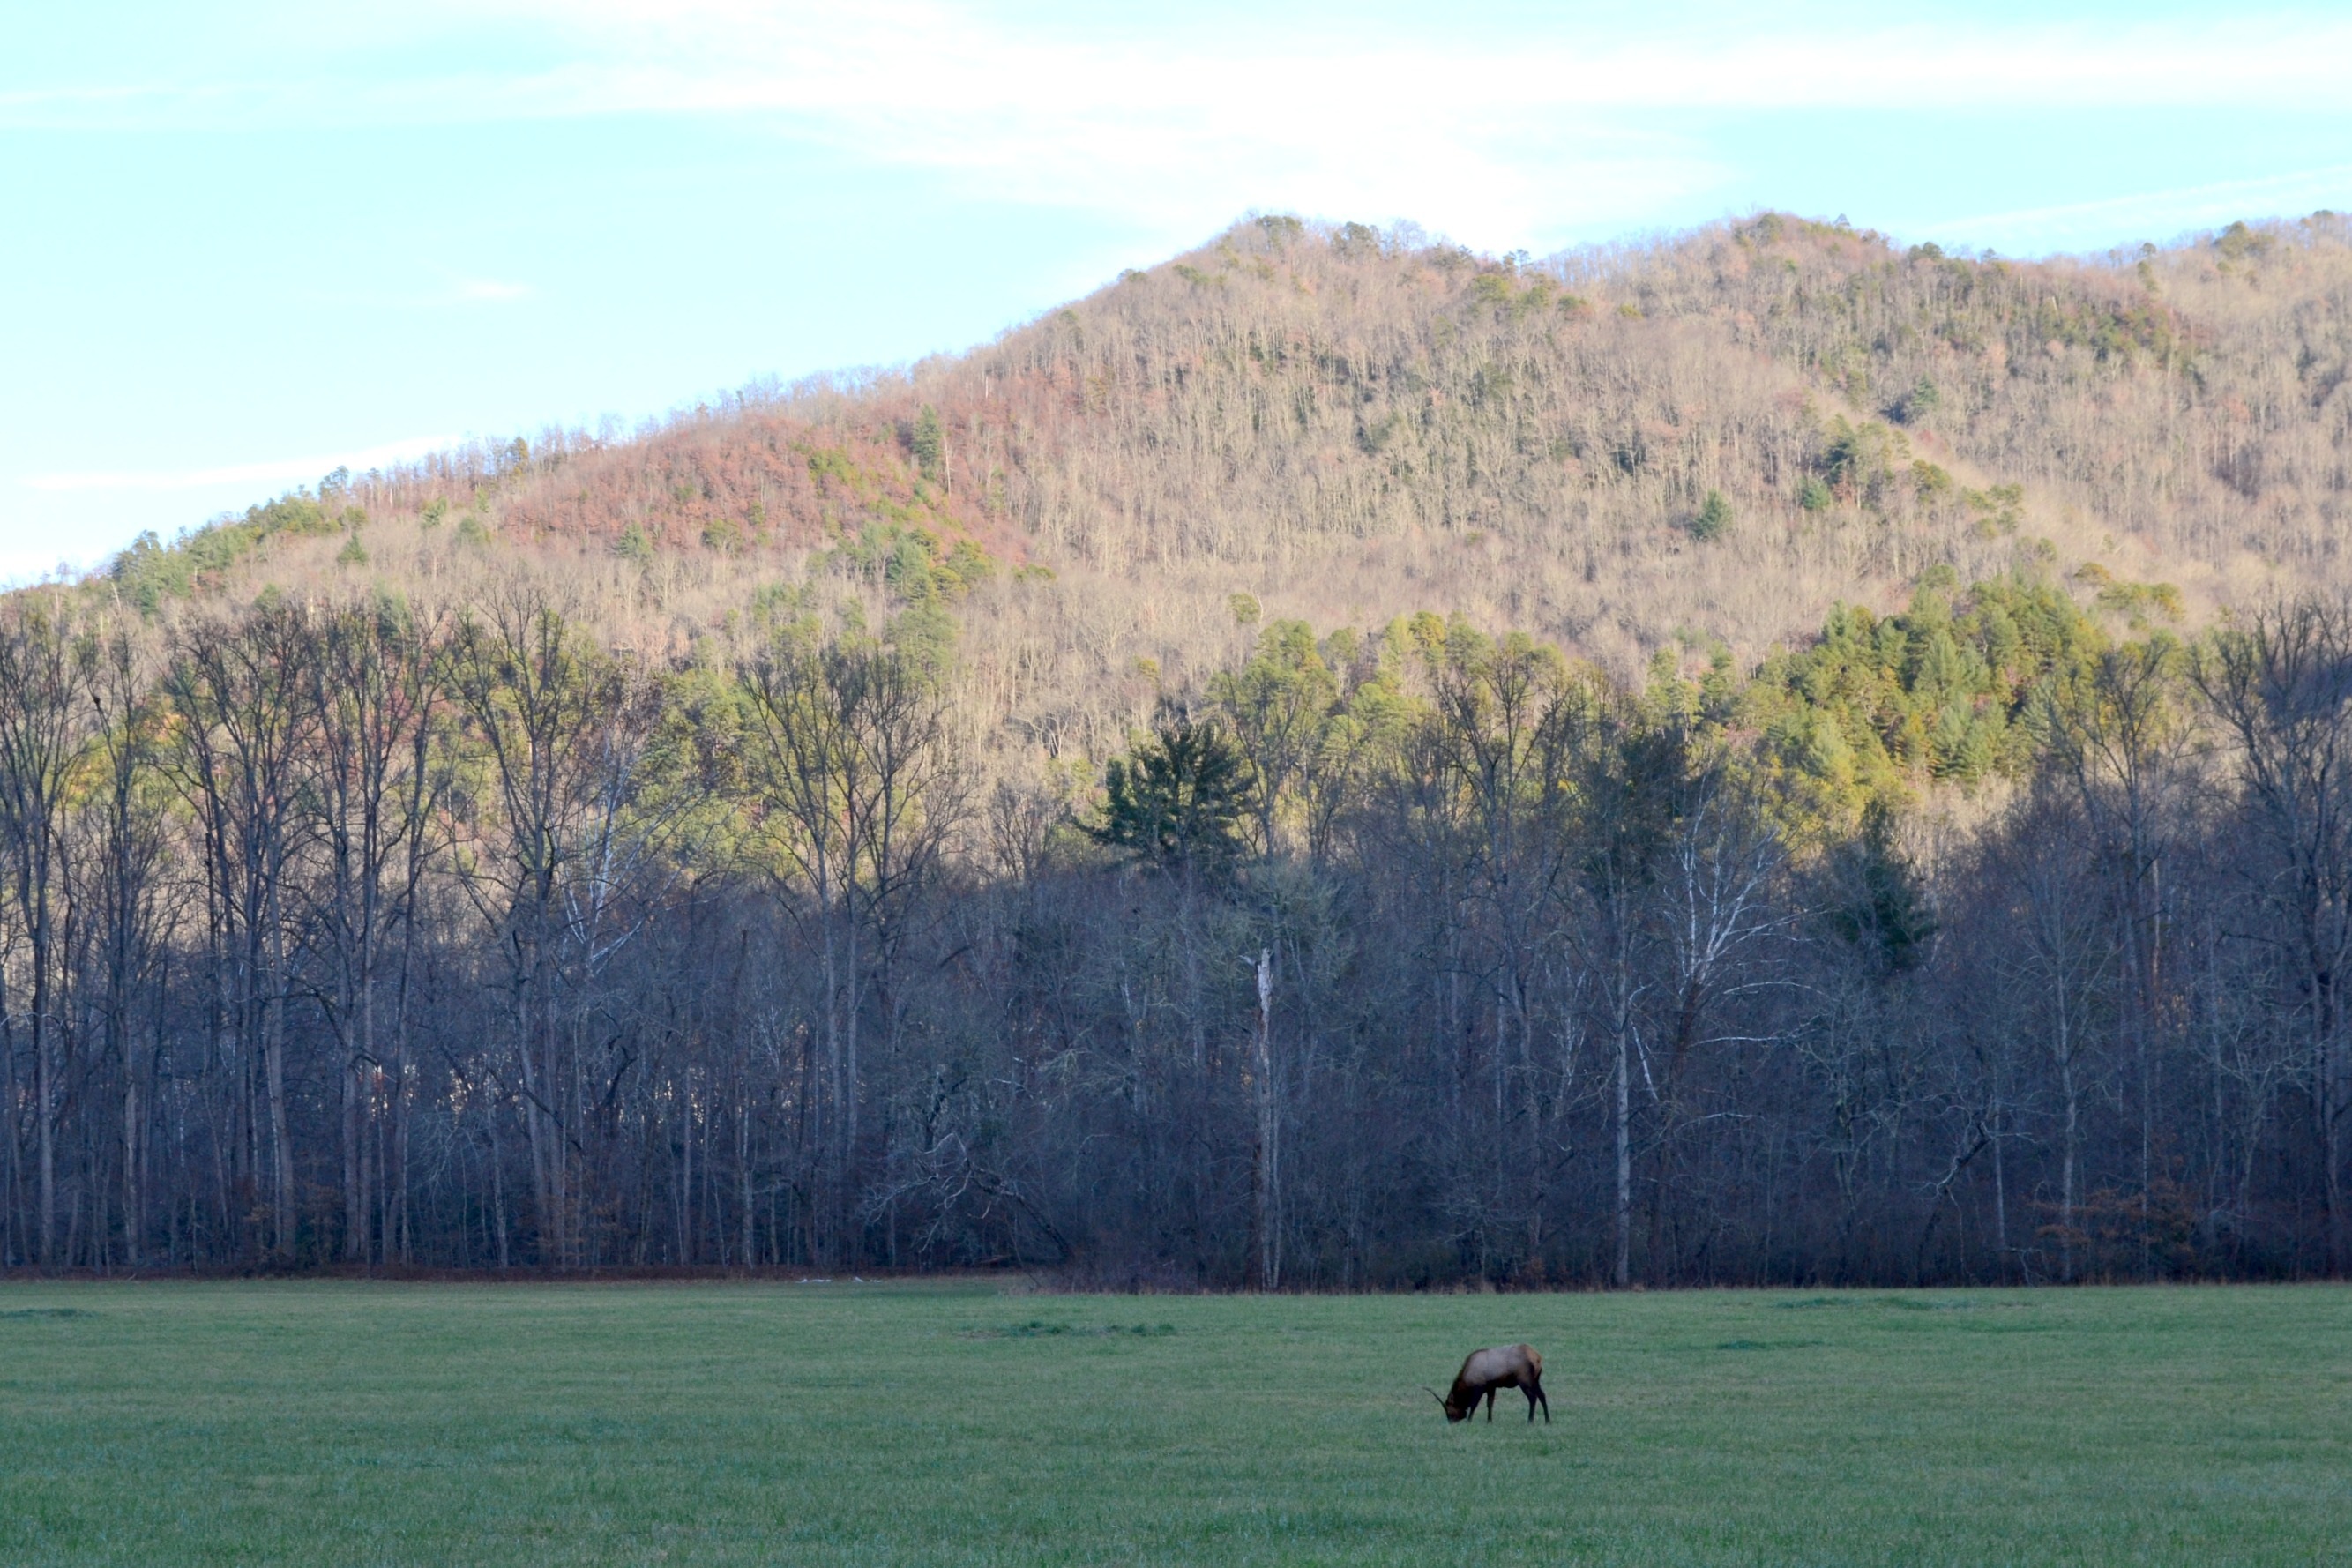
landscape, tree, nature, forest, grass, wilderness, mountain, plant, meadow, prairie, hill, lake, wildlife, wild, pasture, autumn, park, plain, outdoors, grassland, plateau, habitat, ecosystem, elk, steppe, rural area, natural environment, grass family, woody plant